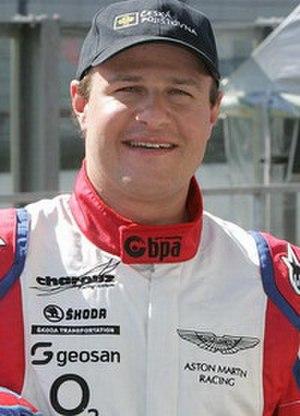
Tomáš Enge, né le 11 septembre 1976 à Liberec en République tchèque, est un pilote automobile tchèque.